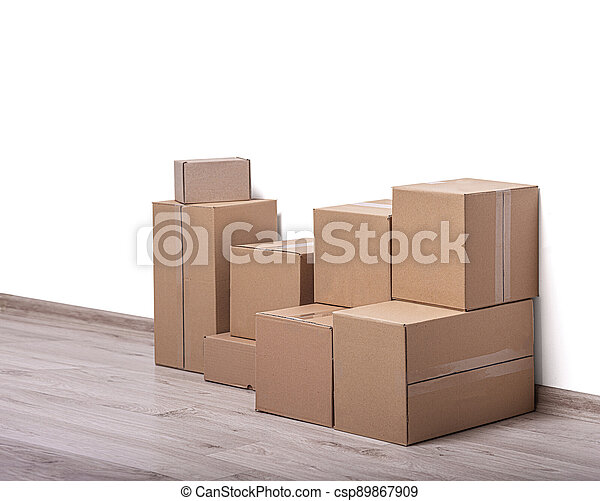
Label: cardboard